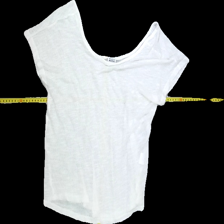
View: front
Type: T-shirt
Category: Ladies
Brand: Vero moda
Colors: White
Material: 65%viscose 35%polyester
Pattern: Plain
Cut: Regular, C-collar
Size: M
Season: All
Trend: No trend
Stains: No
Price range: <50
Recommended usage: Export